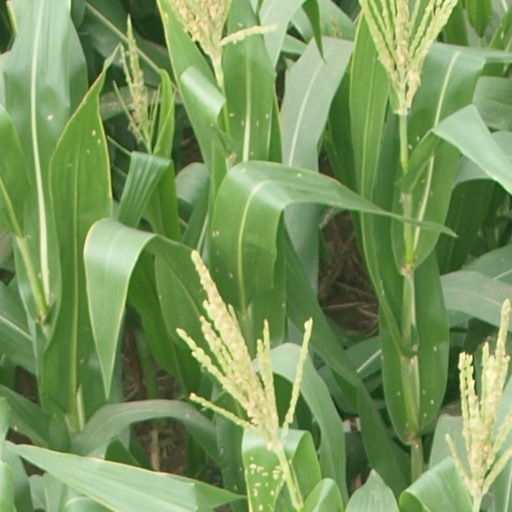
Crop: maize; corn